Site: brandenburg
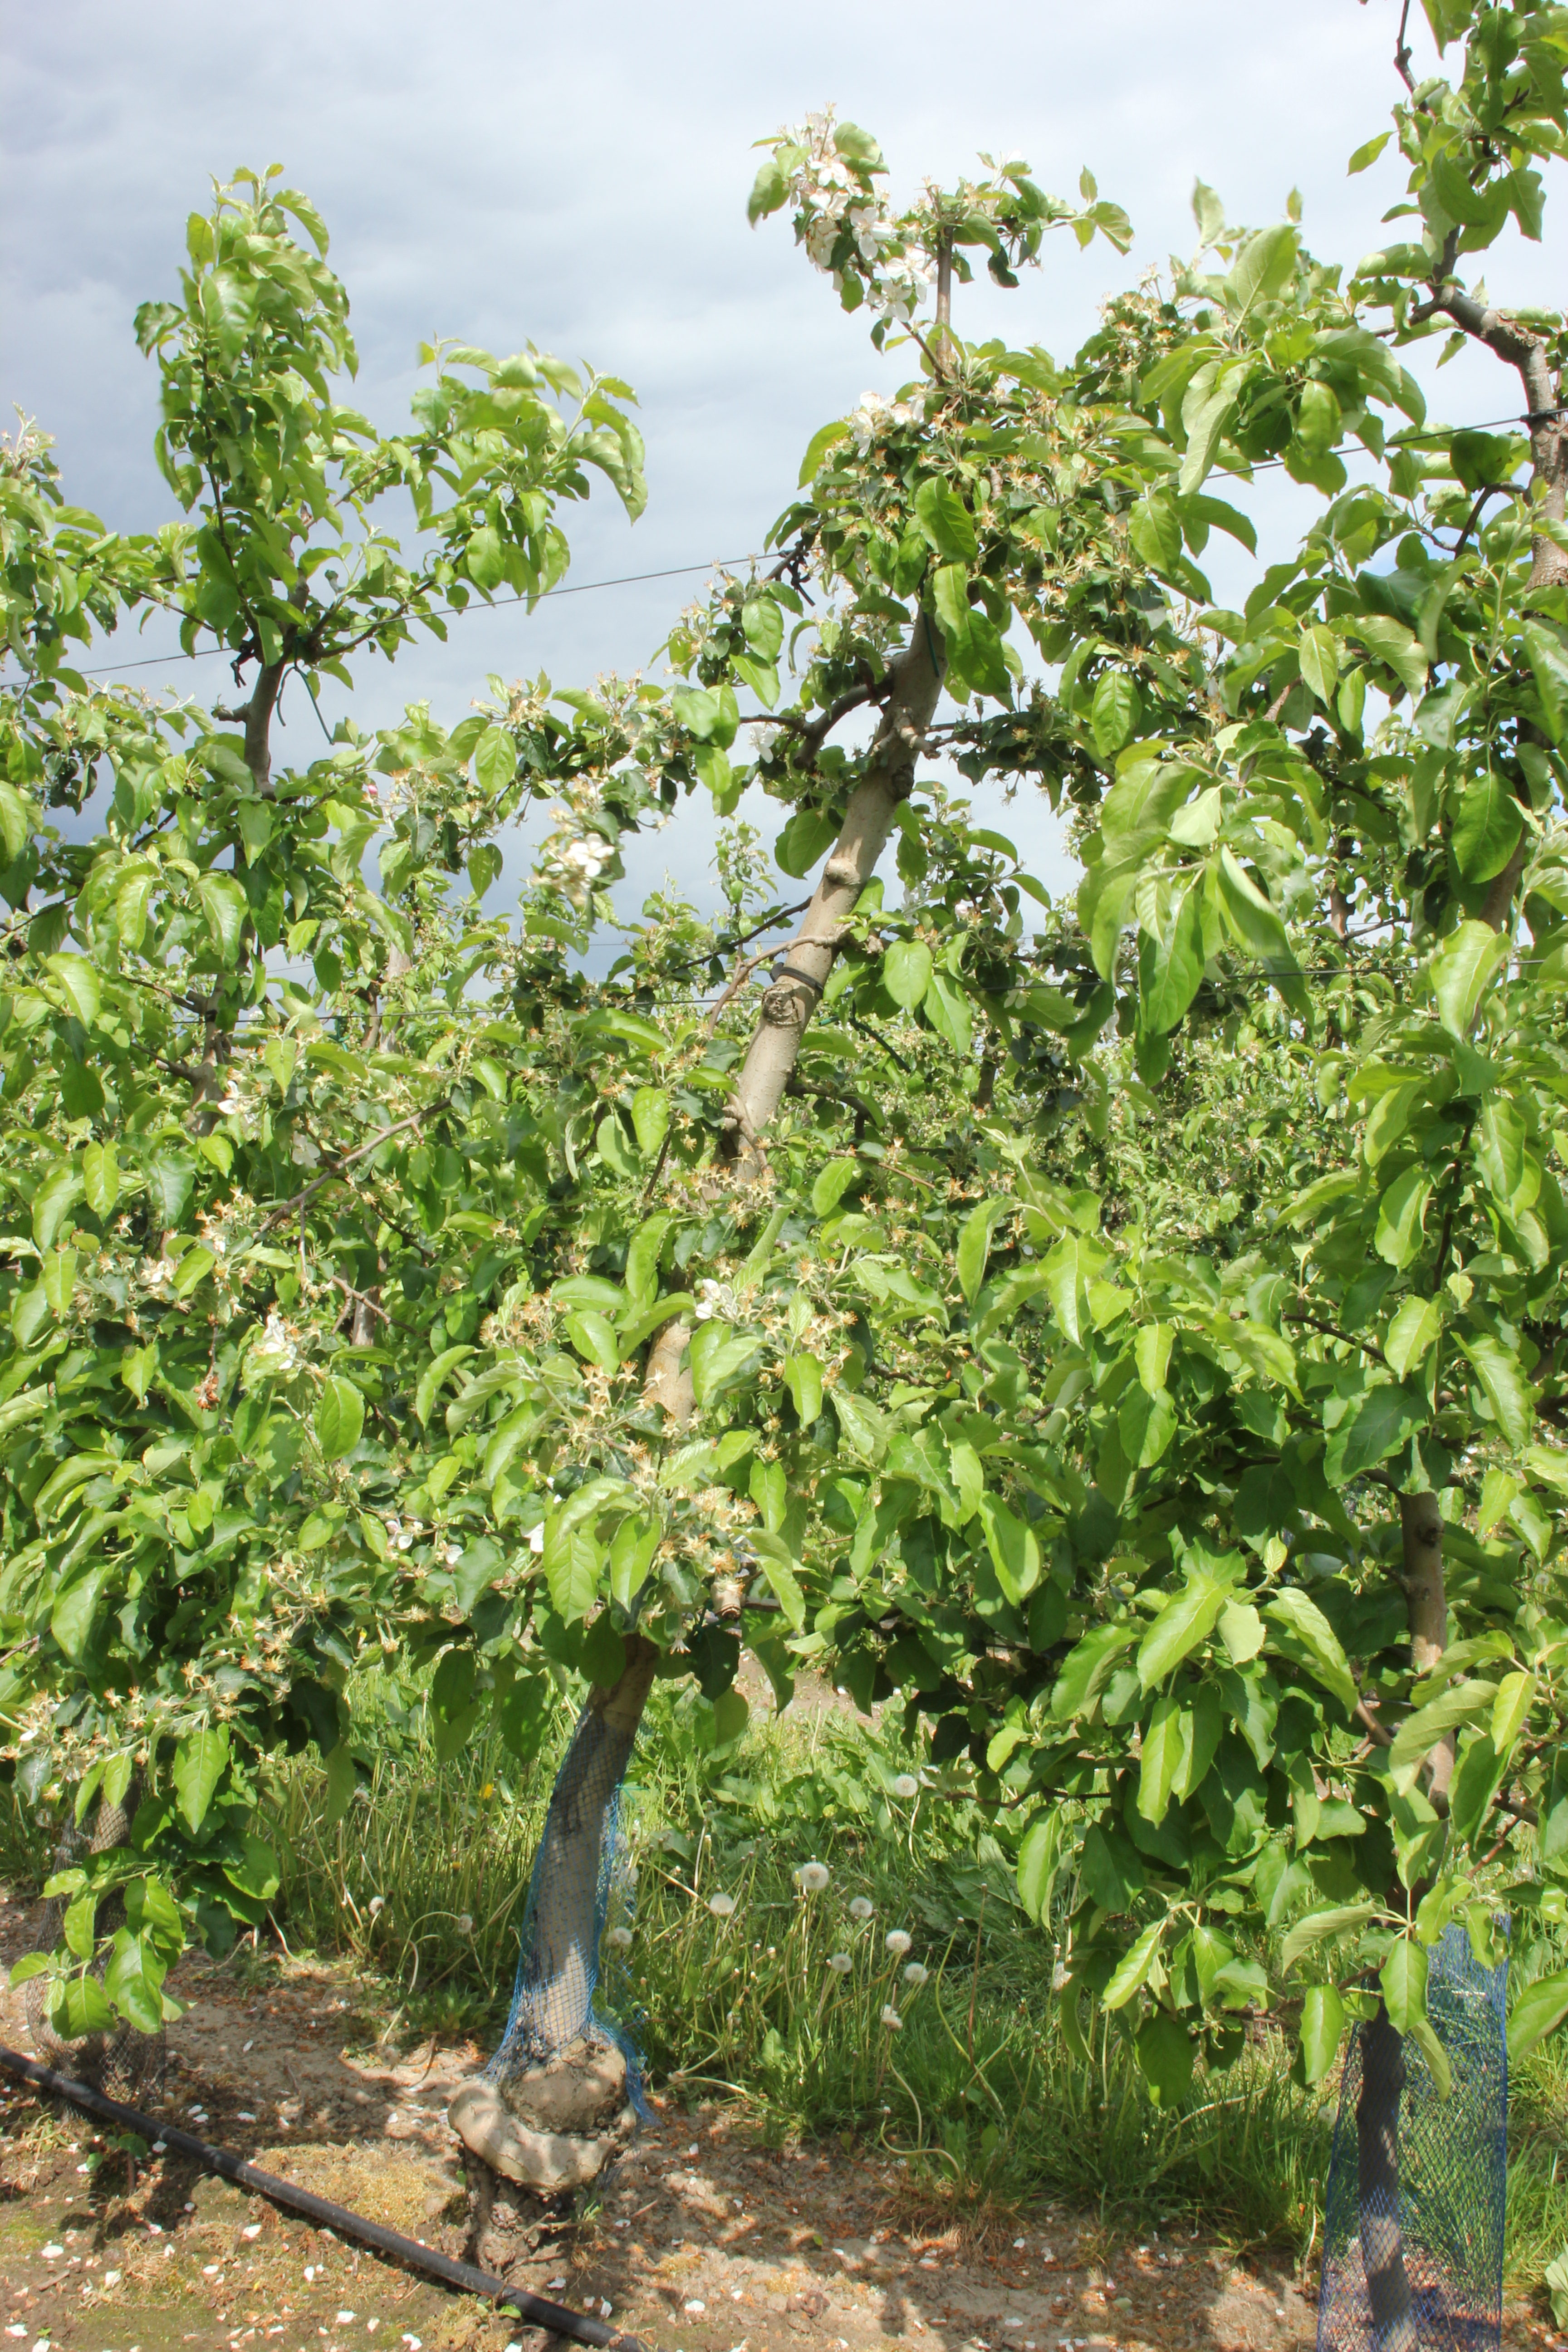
Growth stage (BBCH 67): Flowering